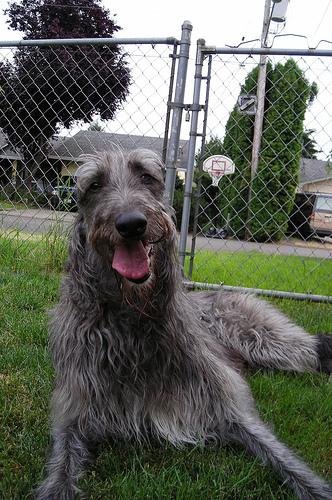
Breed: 224-n000056-Scottish_deerhound